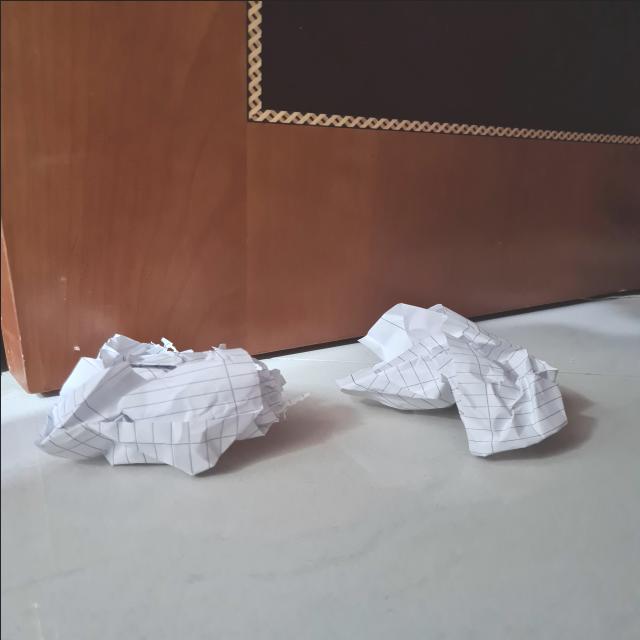
Label: tissues